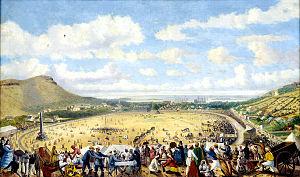
Maurice, en forme longue la république de Maurice, est un État insulaire de l'océan Indien à 868 kilomètres à l'est de Madagascar et 172 kilomètres à l'est-nord-est de La Réunion. Le pays inclut l'île principale de Maurice, mais aussi l'île Rodrigues à 560 kilomètres à l'est de l'île principale. Les îles plus lointaines d'Agaléga et de Saint-Brandon font partie du territoire national. Les îles Maurice et Rodrigues font partie de l'archipel des Mascareignes, avec l'île de La Réunion, un département d'outre-mer français. La superficie totale du pays est de 2 040 km². La capitale et plus grande ville est Port-Louis.
L'histoire de Maurice est l'histoire d'un ensemble de petites îles du Sud-Ouest de l'océan Indien aujourd'hui regroupées au sein de la République de Maurice.